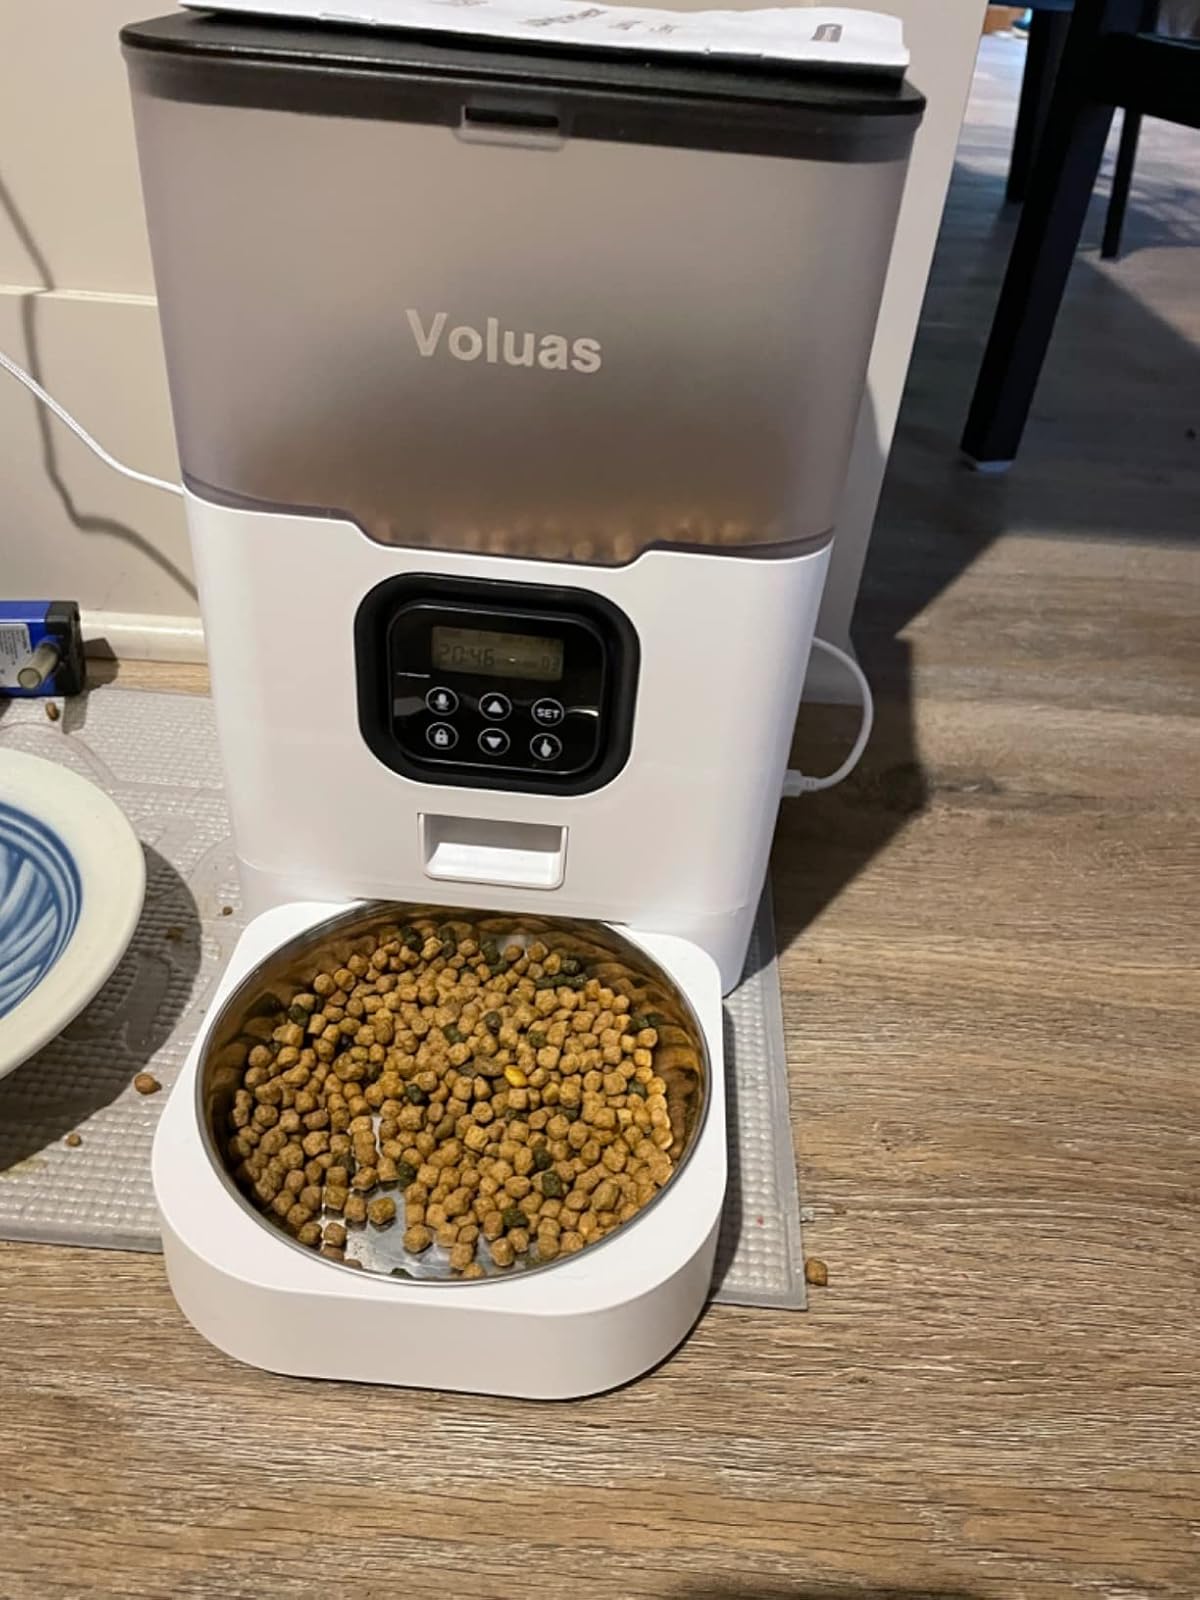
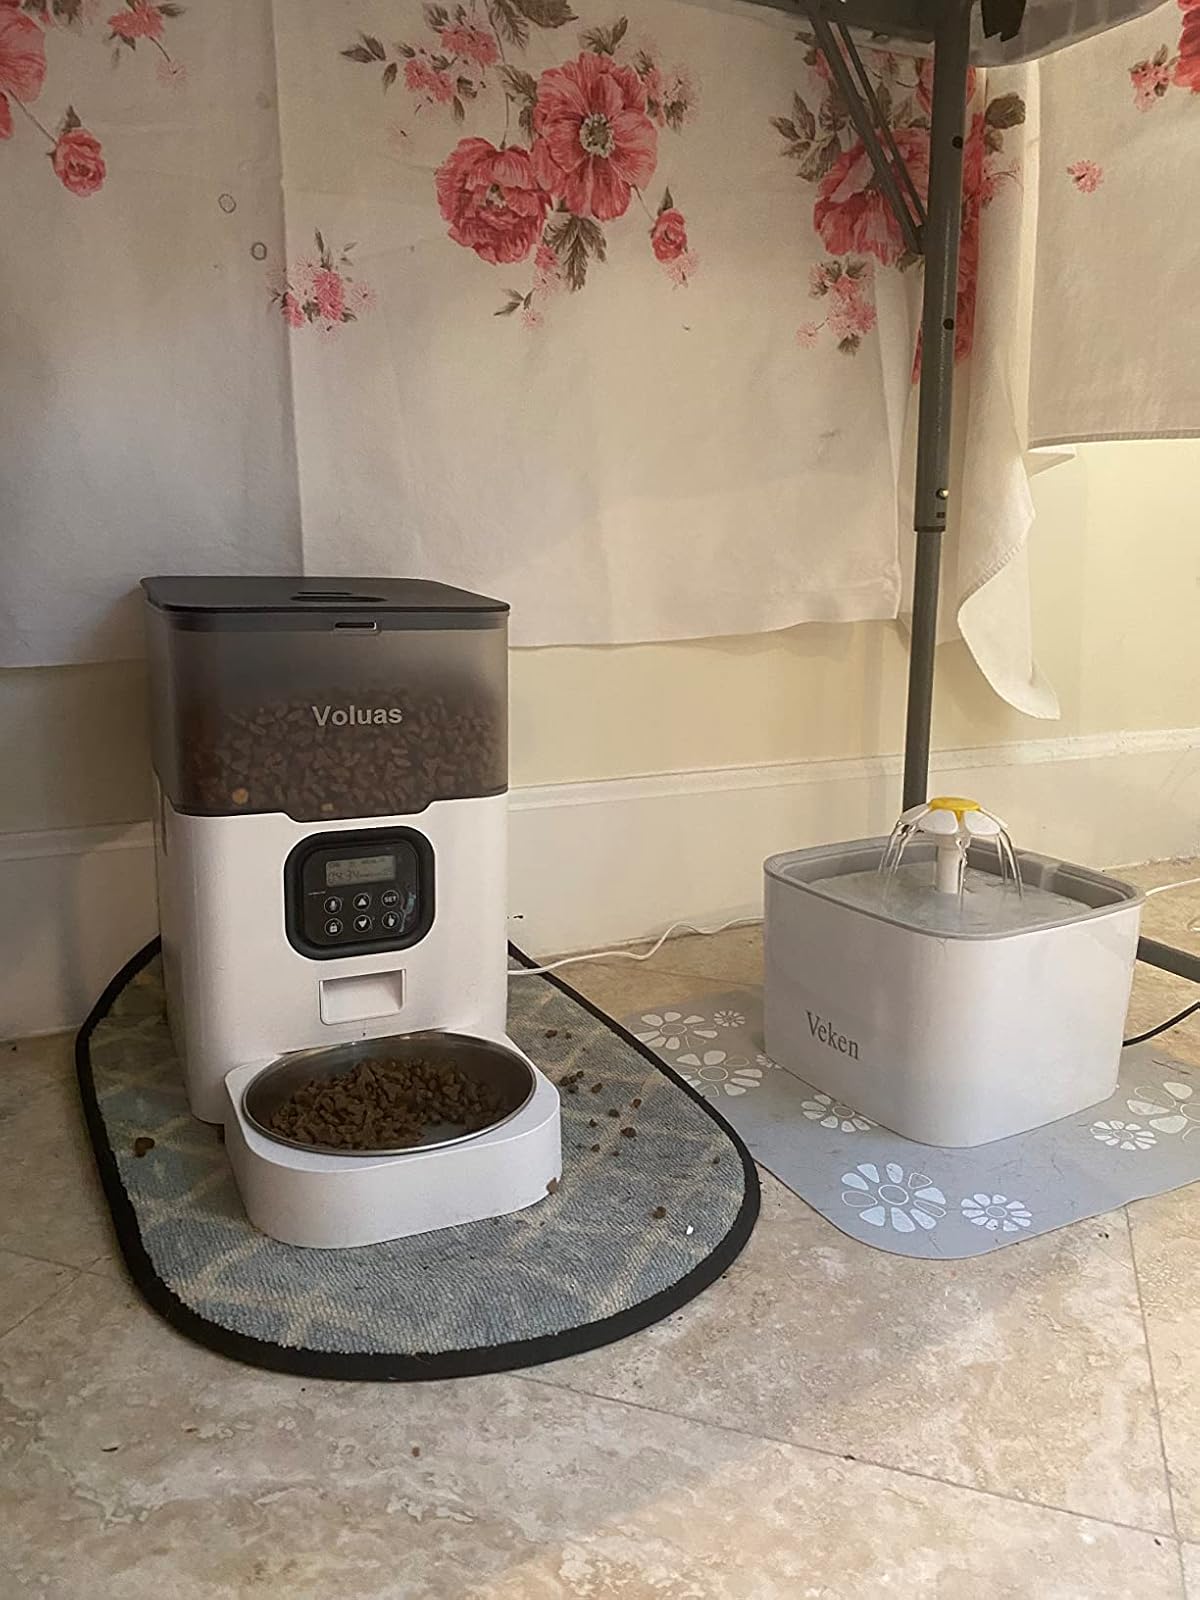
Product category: items_feeder
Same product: yes